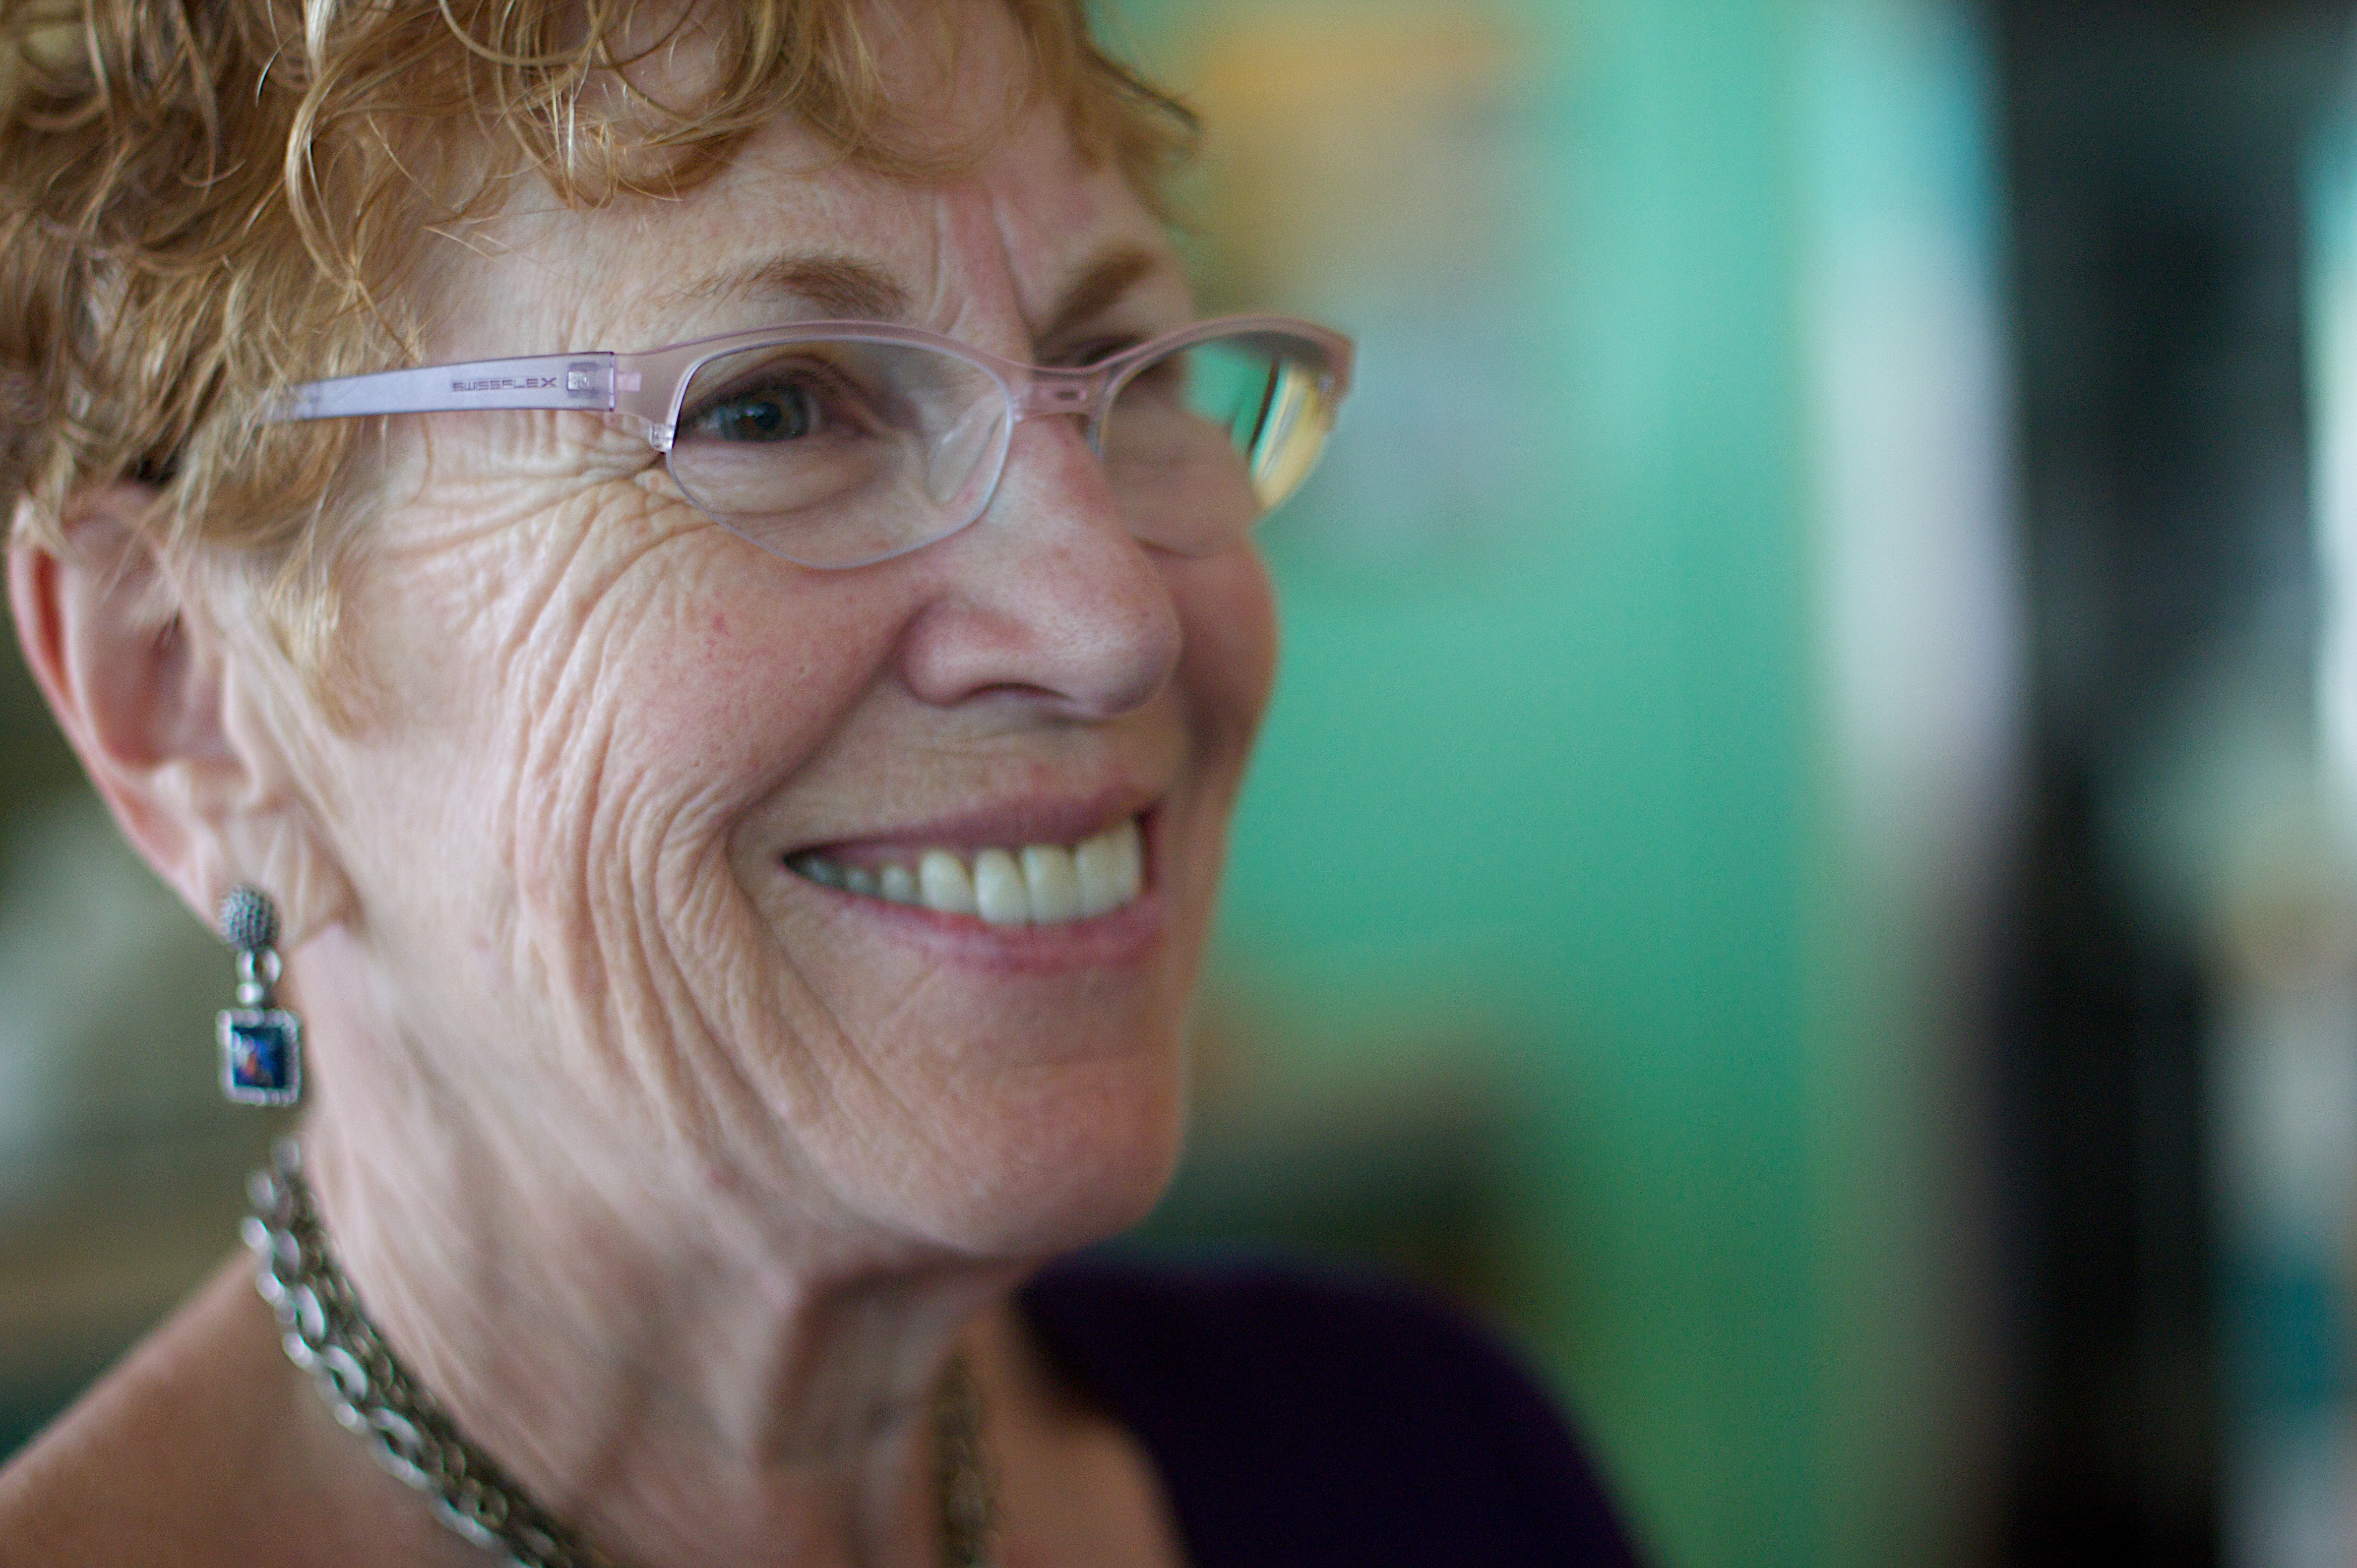
person, woman, portrait, facial expression, smile, senior citizen, close up, face, eye, glasses, head, skin, 2010365, emotion, vision care